Styrsö

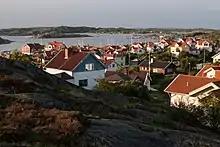
Styrsö

Director Ruben Östlund was born on Styrsö in 1974 and grew up on the Island.